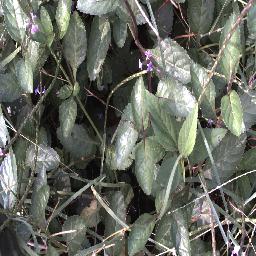
Label: snake_weed